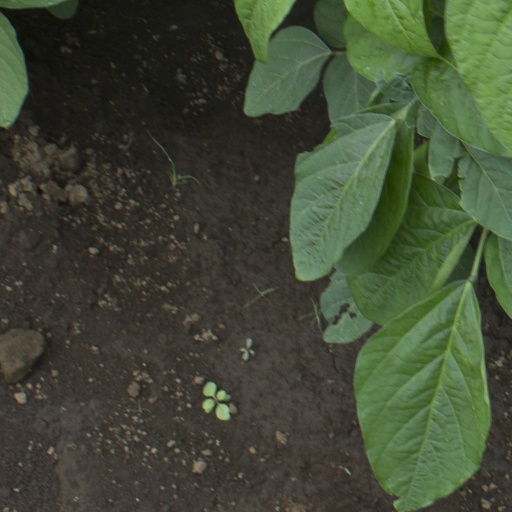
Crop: soybean